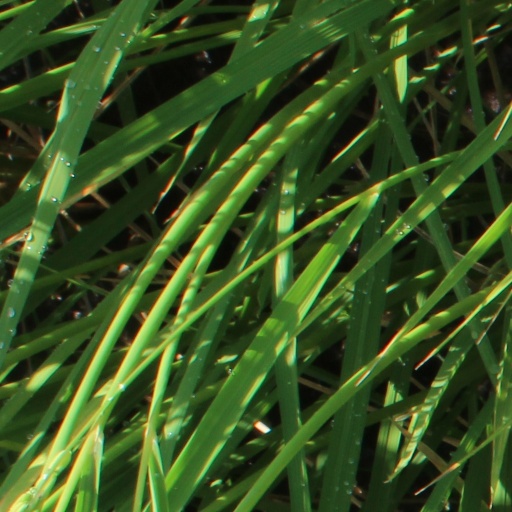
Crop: rice